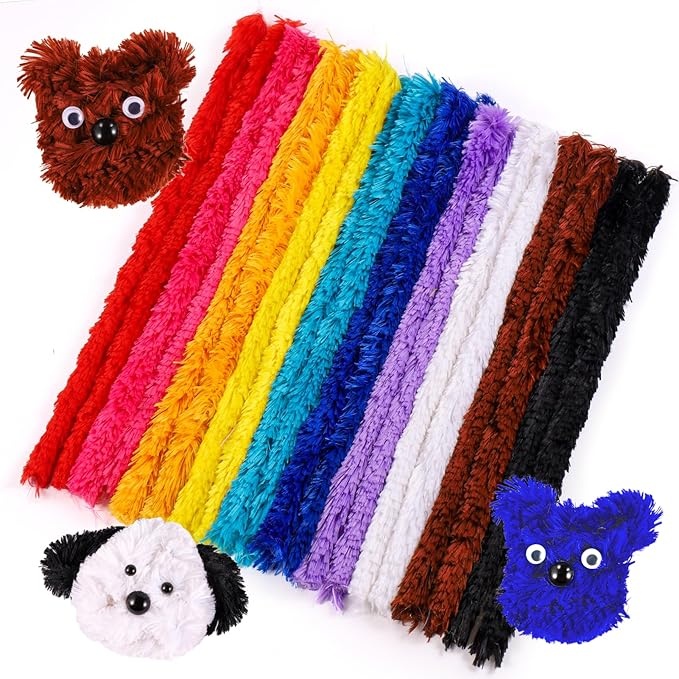
Caydo 50PCS Extra Thick Pipe Cleaners Craft Supplies 10 Colors Jumbo Pipe Cleaners Chenille Stems for Kids Craft DIY Projects Creative Decoration, (30 mm x 12 Inch)
About This Extra Thick: Totally 50 pieces thick pipe cleaners(10 colors) , 30mm x 12inch Fuzzy and Soft: With a thickness of 30mm, pipe cleaners have longer fluff, providing better coverage, and making the crafts look fuller and more complete. Pipe cleaners bulk is suitable for DIY cute animals like dogs, cats, flowers, lush plants, wreaths, etc., making them lively and delicate Free Creation: Made of flexible metal and polyester, thicker pipe cleaners can withstand twisting, bending, straightening, folding, and combining without losing their shape. The chenille stems are allowed to be trimmed with scissors to achieve the shape for your craft. Unleash your child's imagination and creativity with these pipe cleaners Vibrant Color: With their vibrant colors, pipe cleaners for crafts will attract children's attention, making them a great gift. They not only help nurture children's color recognition skills but also empower them to create a wide array of handicrafts, adding a style to their rooms Large Quantity: 50pcs multicolor pipe cleaners provide an ample amount for a variety of craft projects. These can be applied in kindergartens, schools, homes, and parties as interesting and creative handicrafts, to cultivate children's hands-on ability during the entertainment process Overview Material : Polyester, Metal Color : Multicolor Brand : Caydo Finish Type : Polished Recommended Uses For Product : DIY crafts, decorations, educational settings, parties
Brand: Caydo
Category: Arts & Entertainment > Hobbies & Creative Arts > Arts & Crafts > Art & Crafting Materials > Crafting Wire > Craft Pipe Cleaners